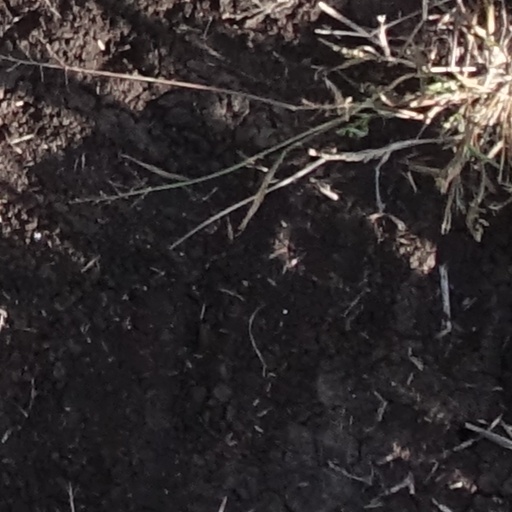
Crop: sorghum